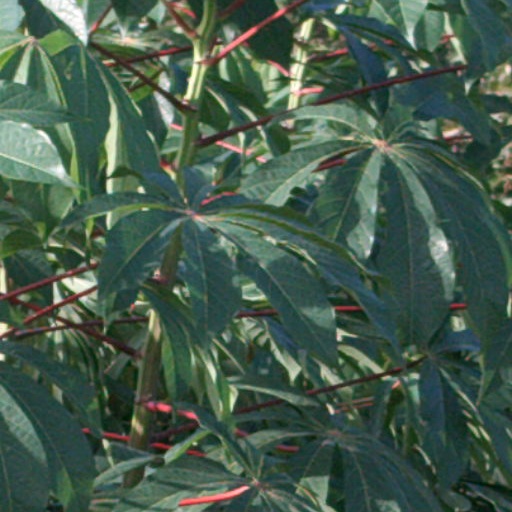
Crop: cassava